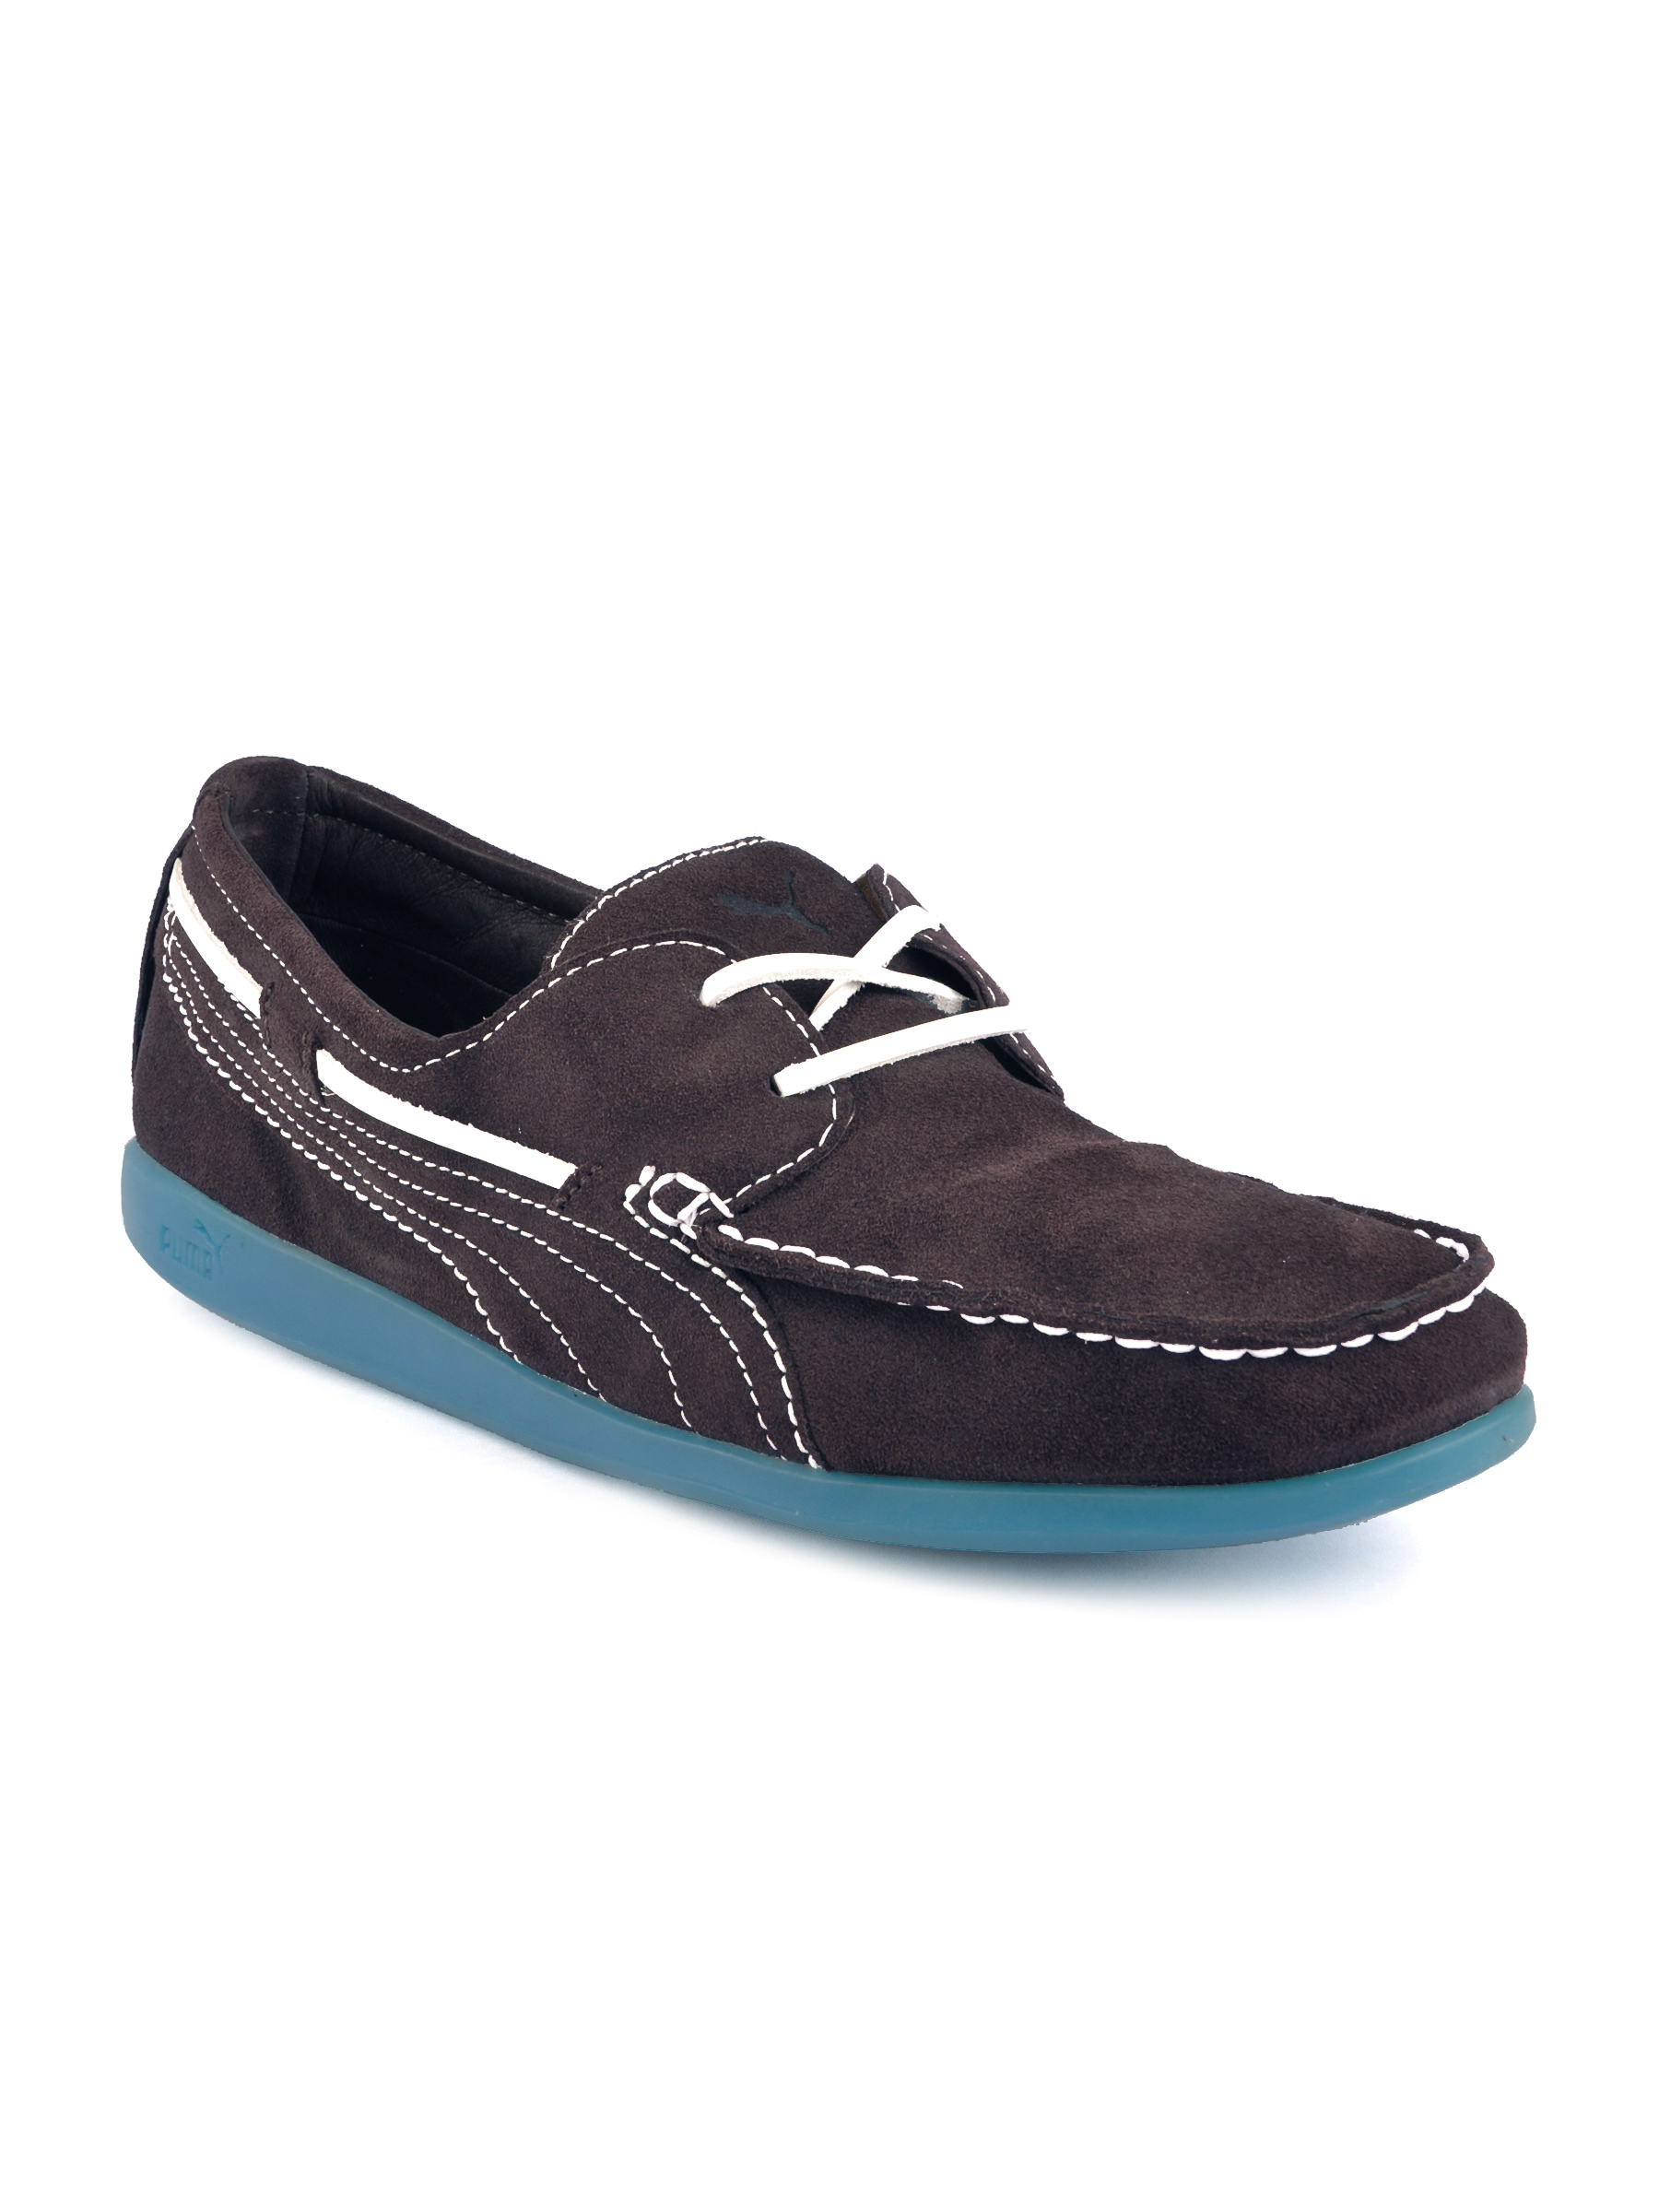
Puma Men Yacht Battleship Brown Casual Shoes
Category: Footwear / Shoes / Casual Shoes
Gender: Men
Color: Brown
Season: Fall 2011
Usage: Casual